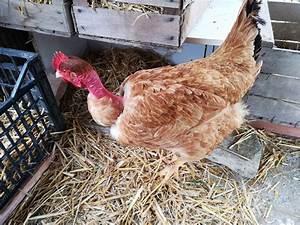
chicken